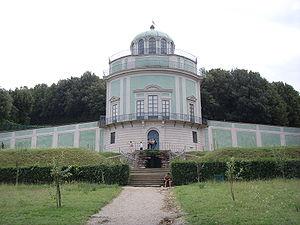
Le jardin de Boboli est un parc historique de la ville de Florence, adjacent au palais Pitti, de la Porta Romana au Forte Belvedere. Le jardin, bâti sur la colline, qui reçoit chaque année plus de 800 000 visiteurs, est remarquable non seulement pour sa valeur historique et ses paysages, mais aussi pour sa collection de sculptures romaines et florentines des XVIᵉ et XVIIᵉ siècles.
Le Kaffeehaus ou Casa del Caffè du jardin de Boboli, à Florence est un pavillon construit entre 1774 et 1777, une fabrique projetée par Zanobi del Rosso, commanditée par Léopold Iᵉʳ de Toscane, qui venait y prendre le café avec sa cour, suivant la mode nouvelle.